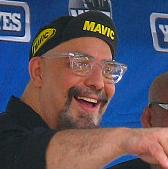
Age: 56